Sea level

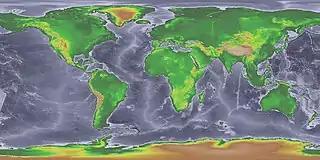
The Last Glacial Period caused a much lower global sea level.

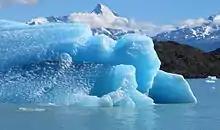
Warming temperatures and melting glaciers are currently raising the sea level.

Many factors can produce short-term changes in sea level, typically within a few metres, in timeframes ranging from minutes to months: